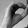
ASL letter: O